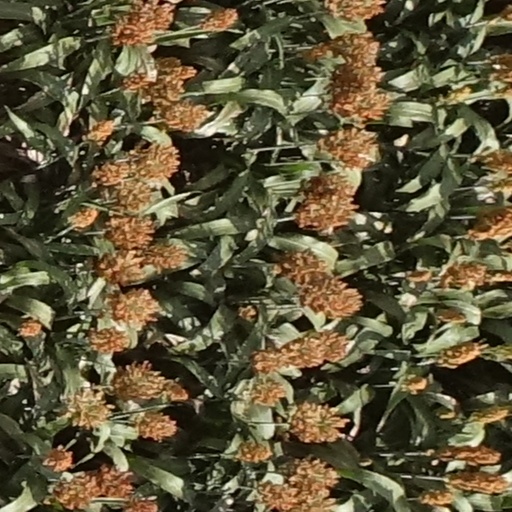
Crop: sorghum